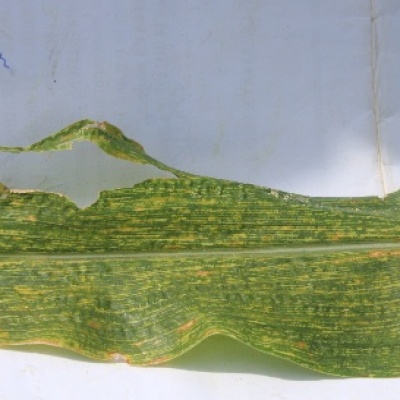
Label: Corn_(Maize)___Leaf_Spot